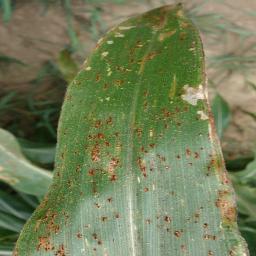
Label: Corn___Common_rust